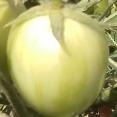
Crop: Tomato
Condition: healthy-fruit